Joe Simko

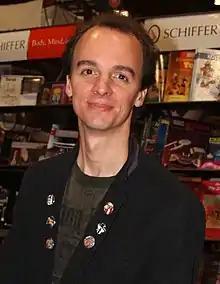
Simko at the New York Comic Con

Joe Simko is a New York City based illustrator who is contributing as a current lead artist/writer to Topps’ Garbage Pail Kids and Wacky Packages trading cards. He is the producer and co-director of the Garbage Pail Kids documentary film, 30 Years of Garbage. Illustrator/author of the book series, "The Sweet Rot", and has designed artwork for bands, creating album covers, tour posters and concert shirts for such acts as Metallica, Gwar, Misfits, The Vans Warped Tour, etc. His project "Cereal Killers Trading Cards", 1st Series was released May 2, 2011. The Cereal Killers cards spoof breakfast cereals with popular horror films. Joe wrote and painted all 55 cards for the first and second set and launched the series through his company, Wax Eye. 2nd Series was released through Wax Eye in June 2012.